Denis Nikisha

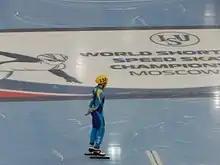
Nikisha in 2015

Denis Nikisha (born 7 August 1995) is a Kazakh short track speed skater.